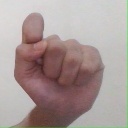
अक्षर: घ